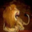
Label: lion